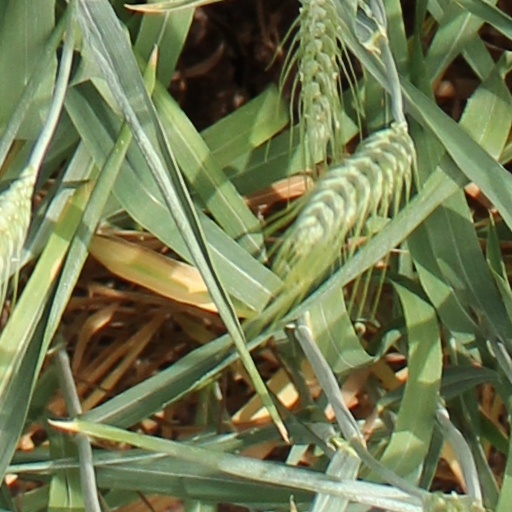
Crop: wheat